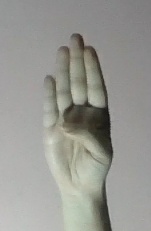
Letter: kaaf